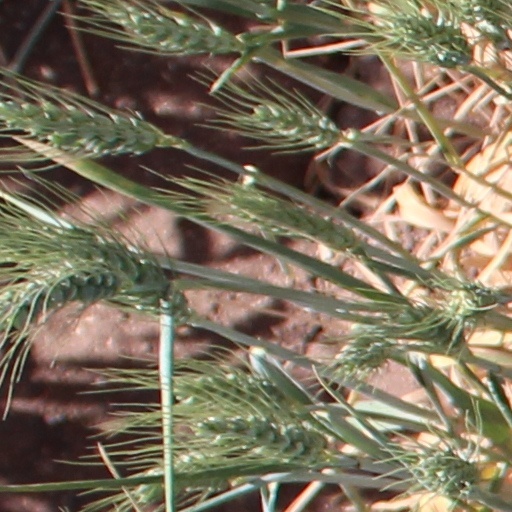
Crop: wheat